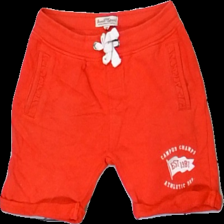
View: front
Type: Shorts
Category: Children
Brand: Lager 157
Colors: Red, White
Material: 100% cotton
Pattern: Logo print
Season: Summer
Damage location: middle right
Damage 2 location: bottom left
Damage 3 location: bottom center
Price range: 50-100
Recommended usage: Reuse
Description: röda mjukis shorts med broderad logga på benet